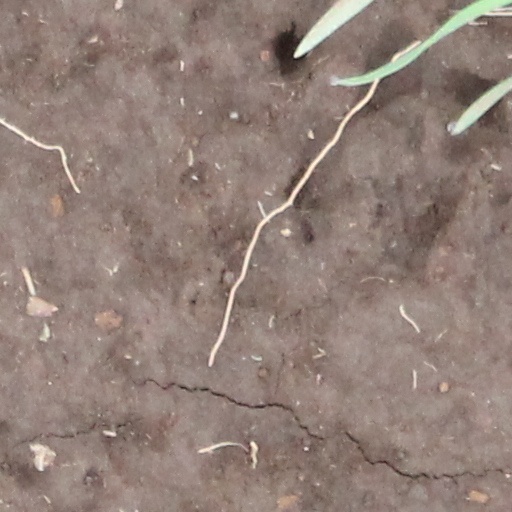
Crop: wheat